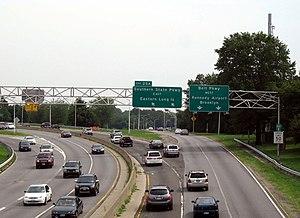
La Belt Parkway est le nom donné à une série d'autoroutes à accès limité reliées entre elles et formant un cercle en forme de ceinture autour des arrondissements de Brooklyn et du Queens à New York. Le Belt Parkway comprend trois des quatre routes du système de ceinture : la Shore Parkway, la Southern Parkway et la Laurelton Parkway. Les trois routes du Belt Parkway ont une longueur totale de 20,29 milles. La Cross Island Parkway constitue la quatrième route du système, mais elle est signalée séparément.